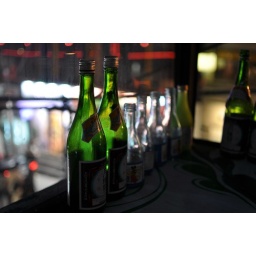
This small bar called &amp;quot;Reggae In&amp;quot; overlooked a busy street in Hongdae. Good drinks, good food.